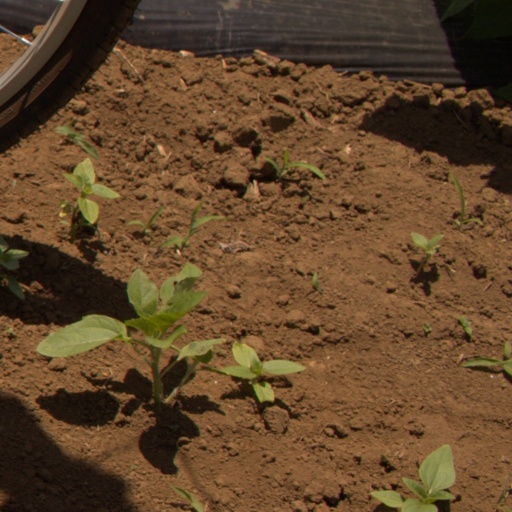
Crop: Jerusalem artichoke